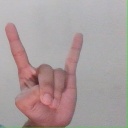
अक्षर: श